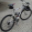
Label: bicycle